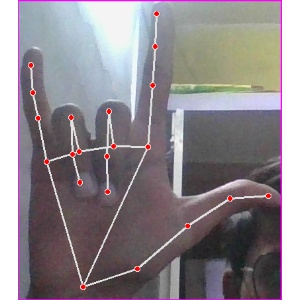
अक्षर: व